Wheeling Suspension Bridge

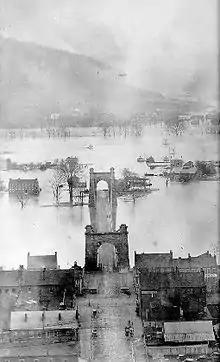
Flood of 1852 – earliest known photograph of the Wheeling Suspension Bridge

Walworth received considerable scientific and commercial evidence, including a report from U.S. Army engineer William Jarvis McAlpine. However, both parties were dissatisfied with Walworth's 770-page report, issued in December 1851. Pittsburgh was disappointed that Walworth refused to order the bridge removed. Virginia and Ohio interests complained because he found the waterway obstructed and recommended raising the bridge an additional —which would cause enormous technical difficulties and additional cost. However, after reviewing both parties' exceptions, receiving another report from McAlpine and hearing more argument on February 23 and 24, the U.S. Supreme Court also refused to order the bridge removed, but instead amended the new required height to . The court accepted the bridge company's proposal to study a removable portion as an alternative. Thus, Edwin Stanton won a nearly pyrrhic victory on Pennsylvania's behalf but the bridge remained standing.